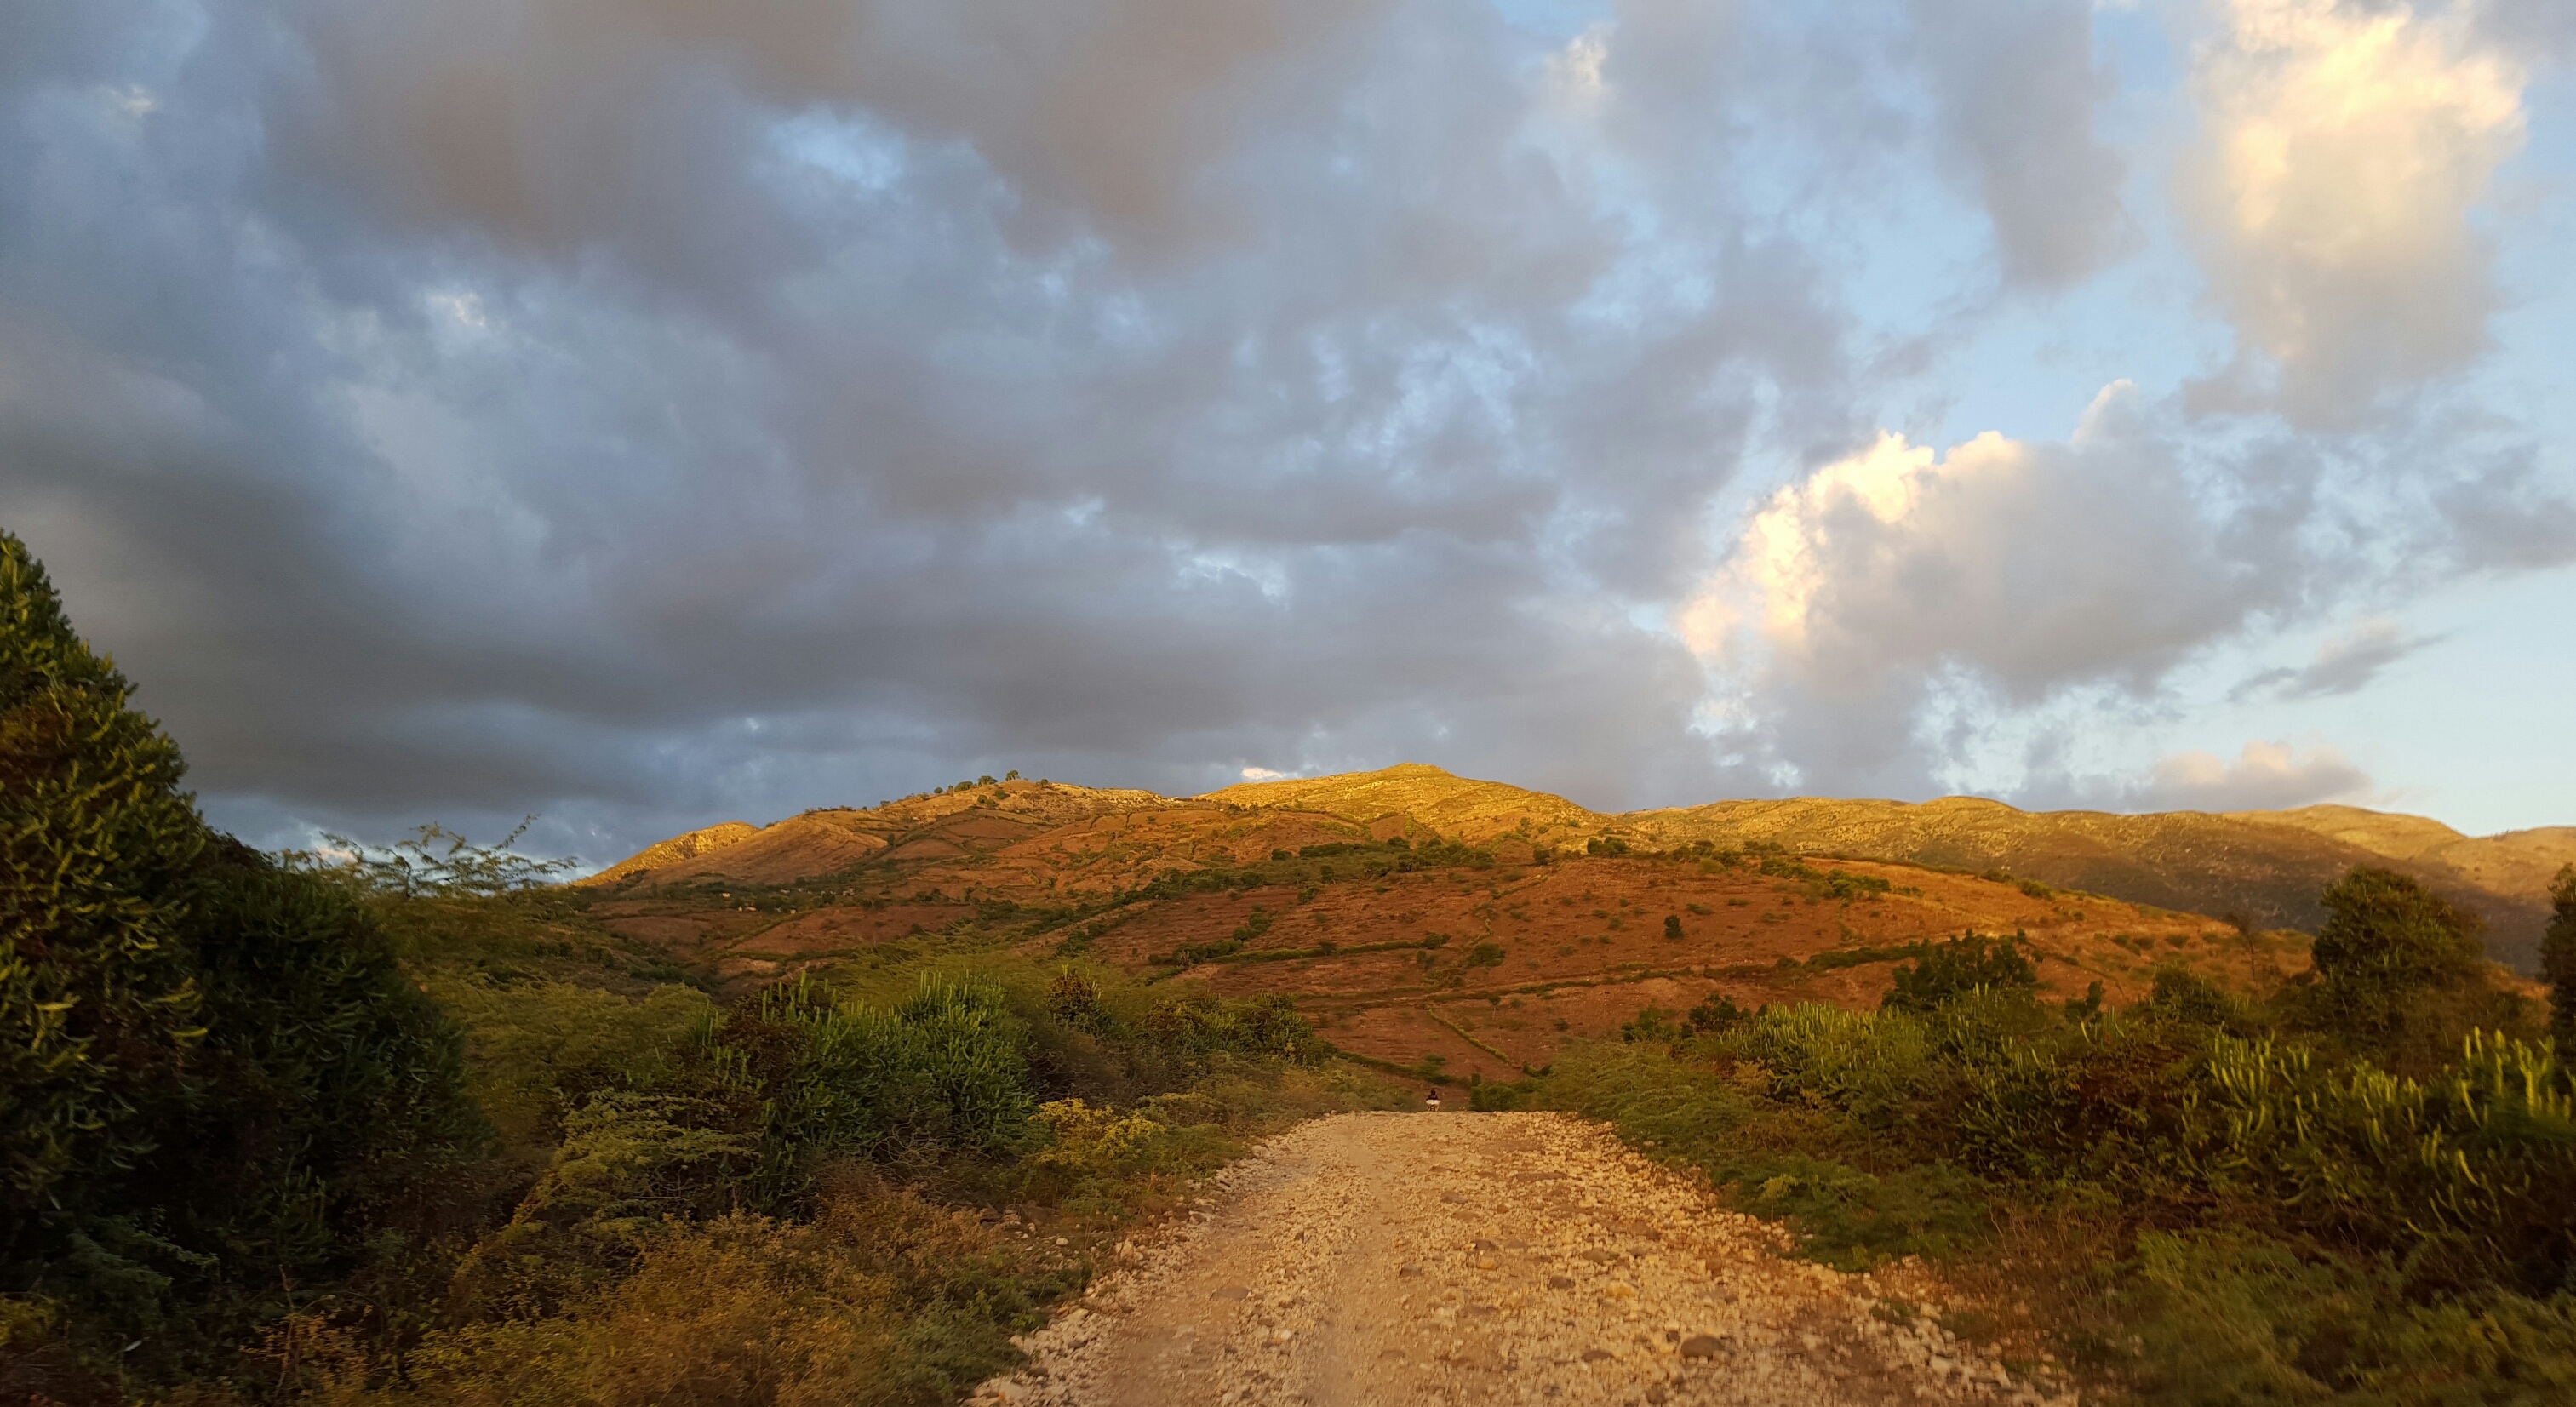
landscape, nature, rock, wilderness, mountain, cloud, sky, sunlight, morning, hill, valley, autumn, weather, ridge, plateau, rural area, meteorological phenomenon, geographical feature, atmospheric phenomenon, mountainous landforms